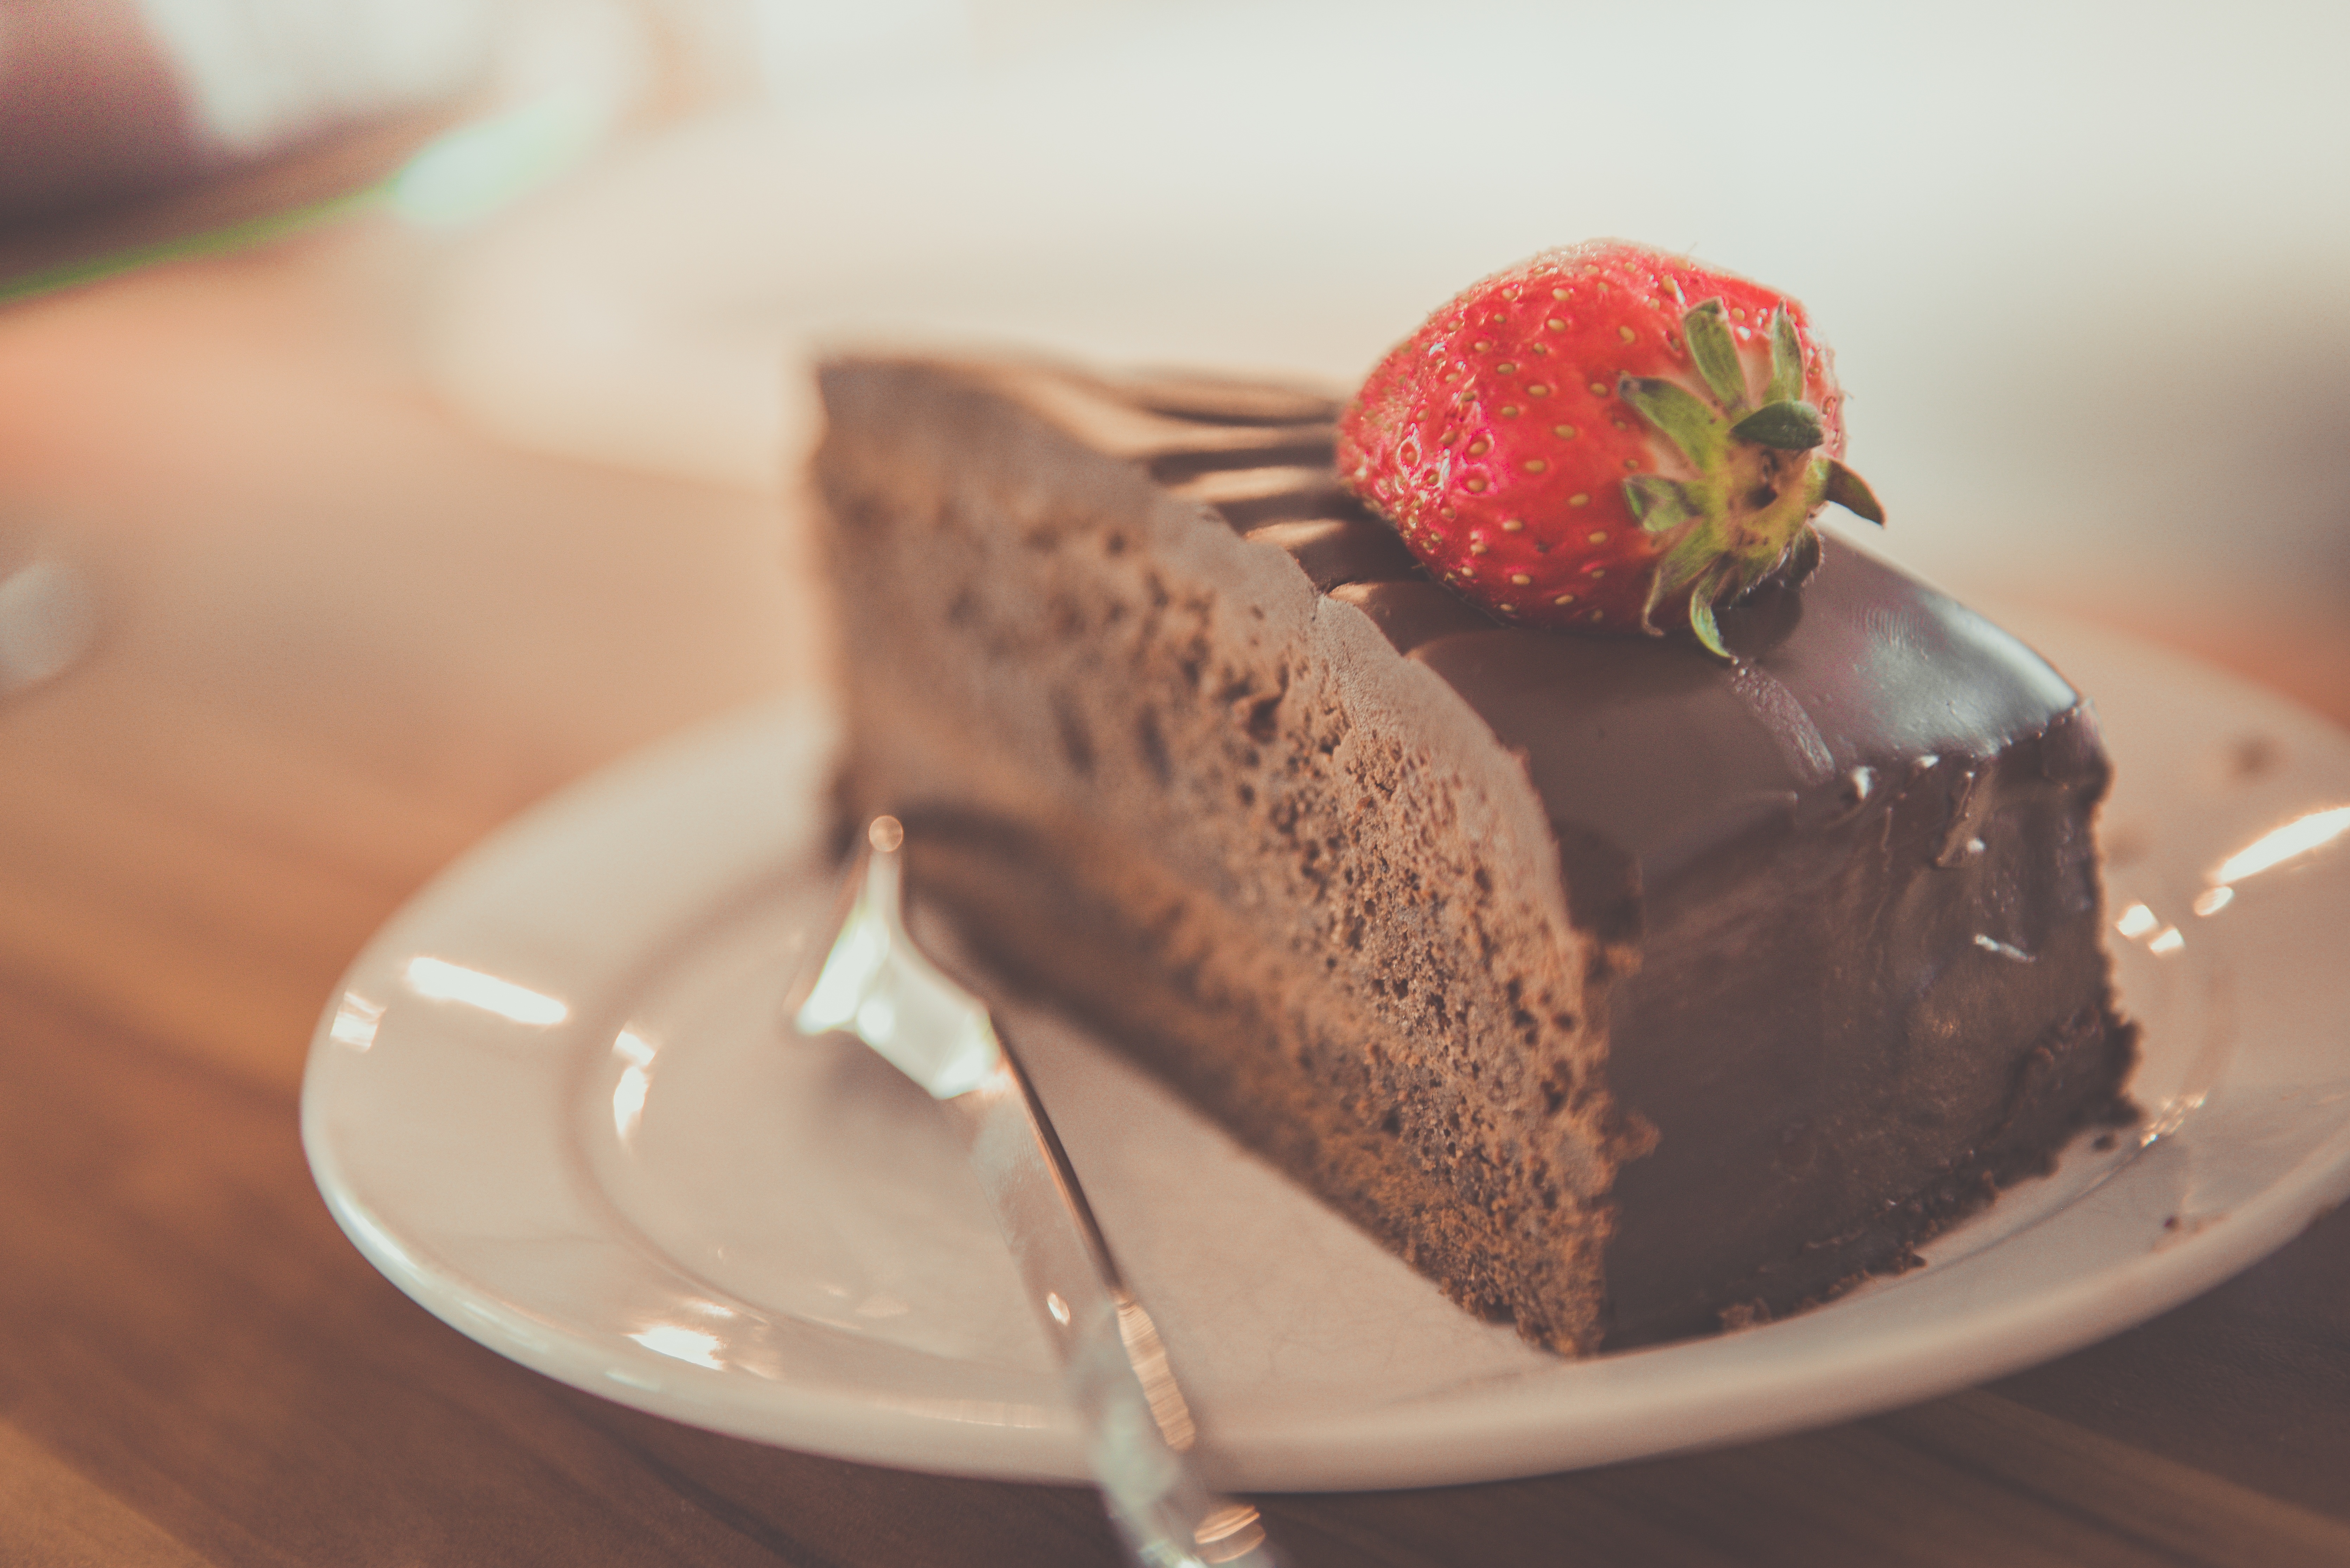
food, produce, chocolate, baking, dessert, cake, chocolate cake, icing, sweetness, flavor, buttercream